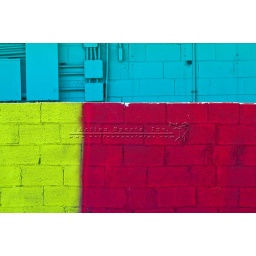
A colorful brick wall with a blue house in the background.